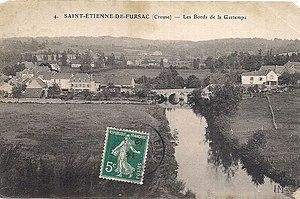
Carte postale
Saint-Étienne-de-Fursac est une ancienne commune française située dans le canton du Grand-Bourg, le département de la Creuse et la région Nouvelle-Aquitaine.